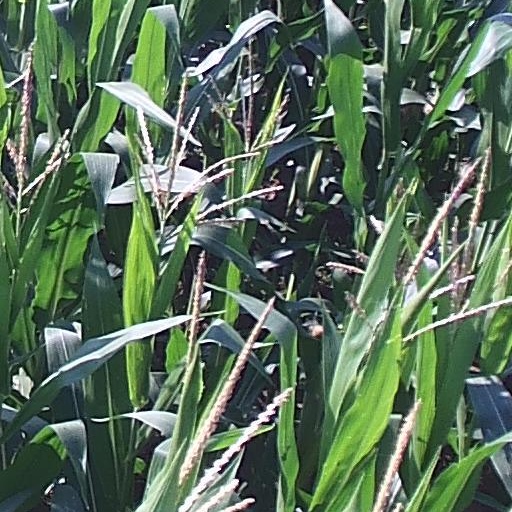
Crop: maize; corn